Ricardo do Pilar

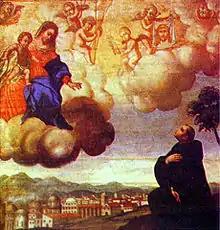
"Apparition of Our Lady to St. Bernard" by Ricardo do Pilar, Monastery of St. Benedict, Rio de Janeiro, 1680

Ricardo was born in Cologne where he studied art, then moved to Brazil around 1660. There he worked as a painter for the Monastery of St. Benedict in Rio de Janeiro. In 1670 he joined the monastery as a secular brother. Brother Ricardo officially joined the Order of Saint Benedict in 1695. He primarily painted portraits of saints and monks living at the monastery. He died in Rio de Janeiro in 1700.